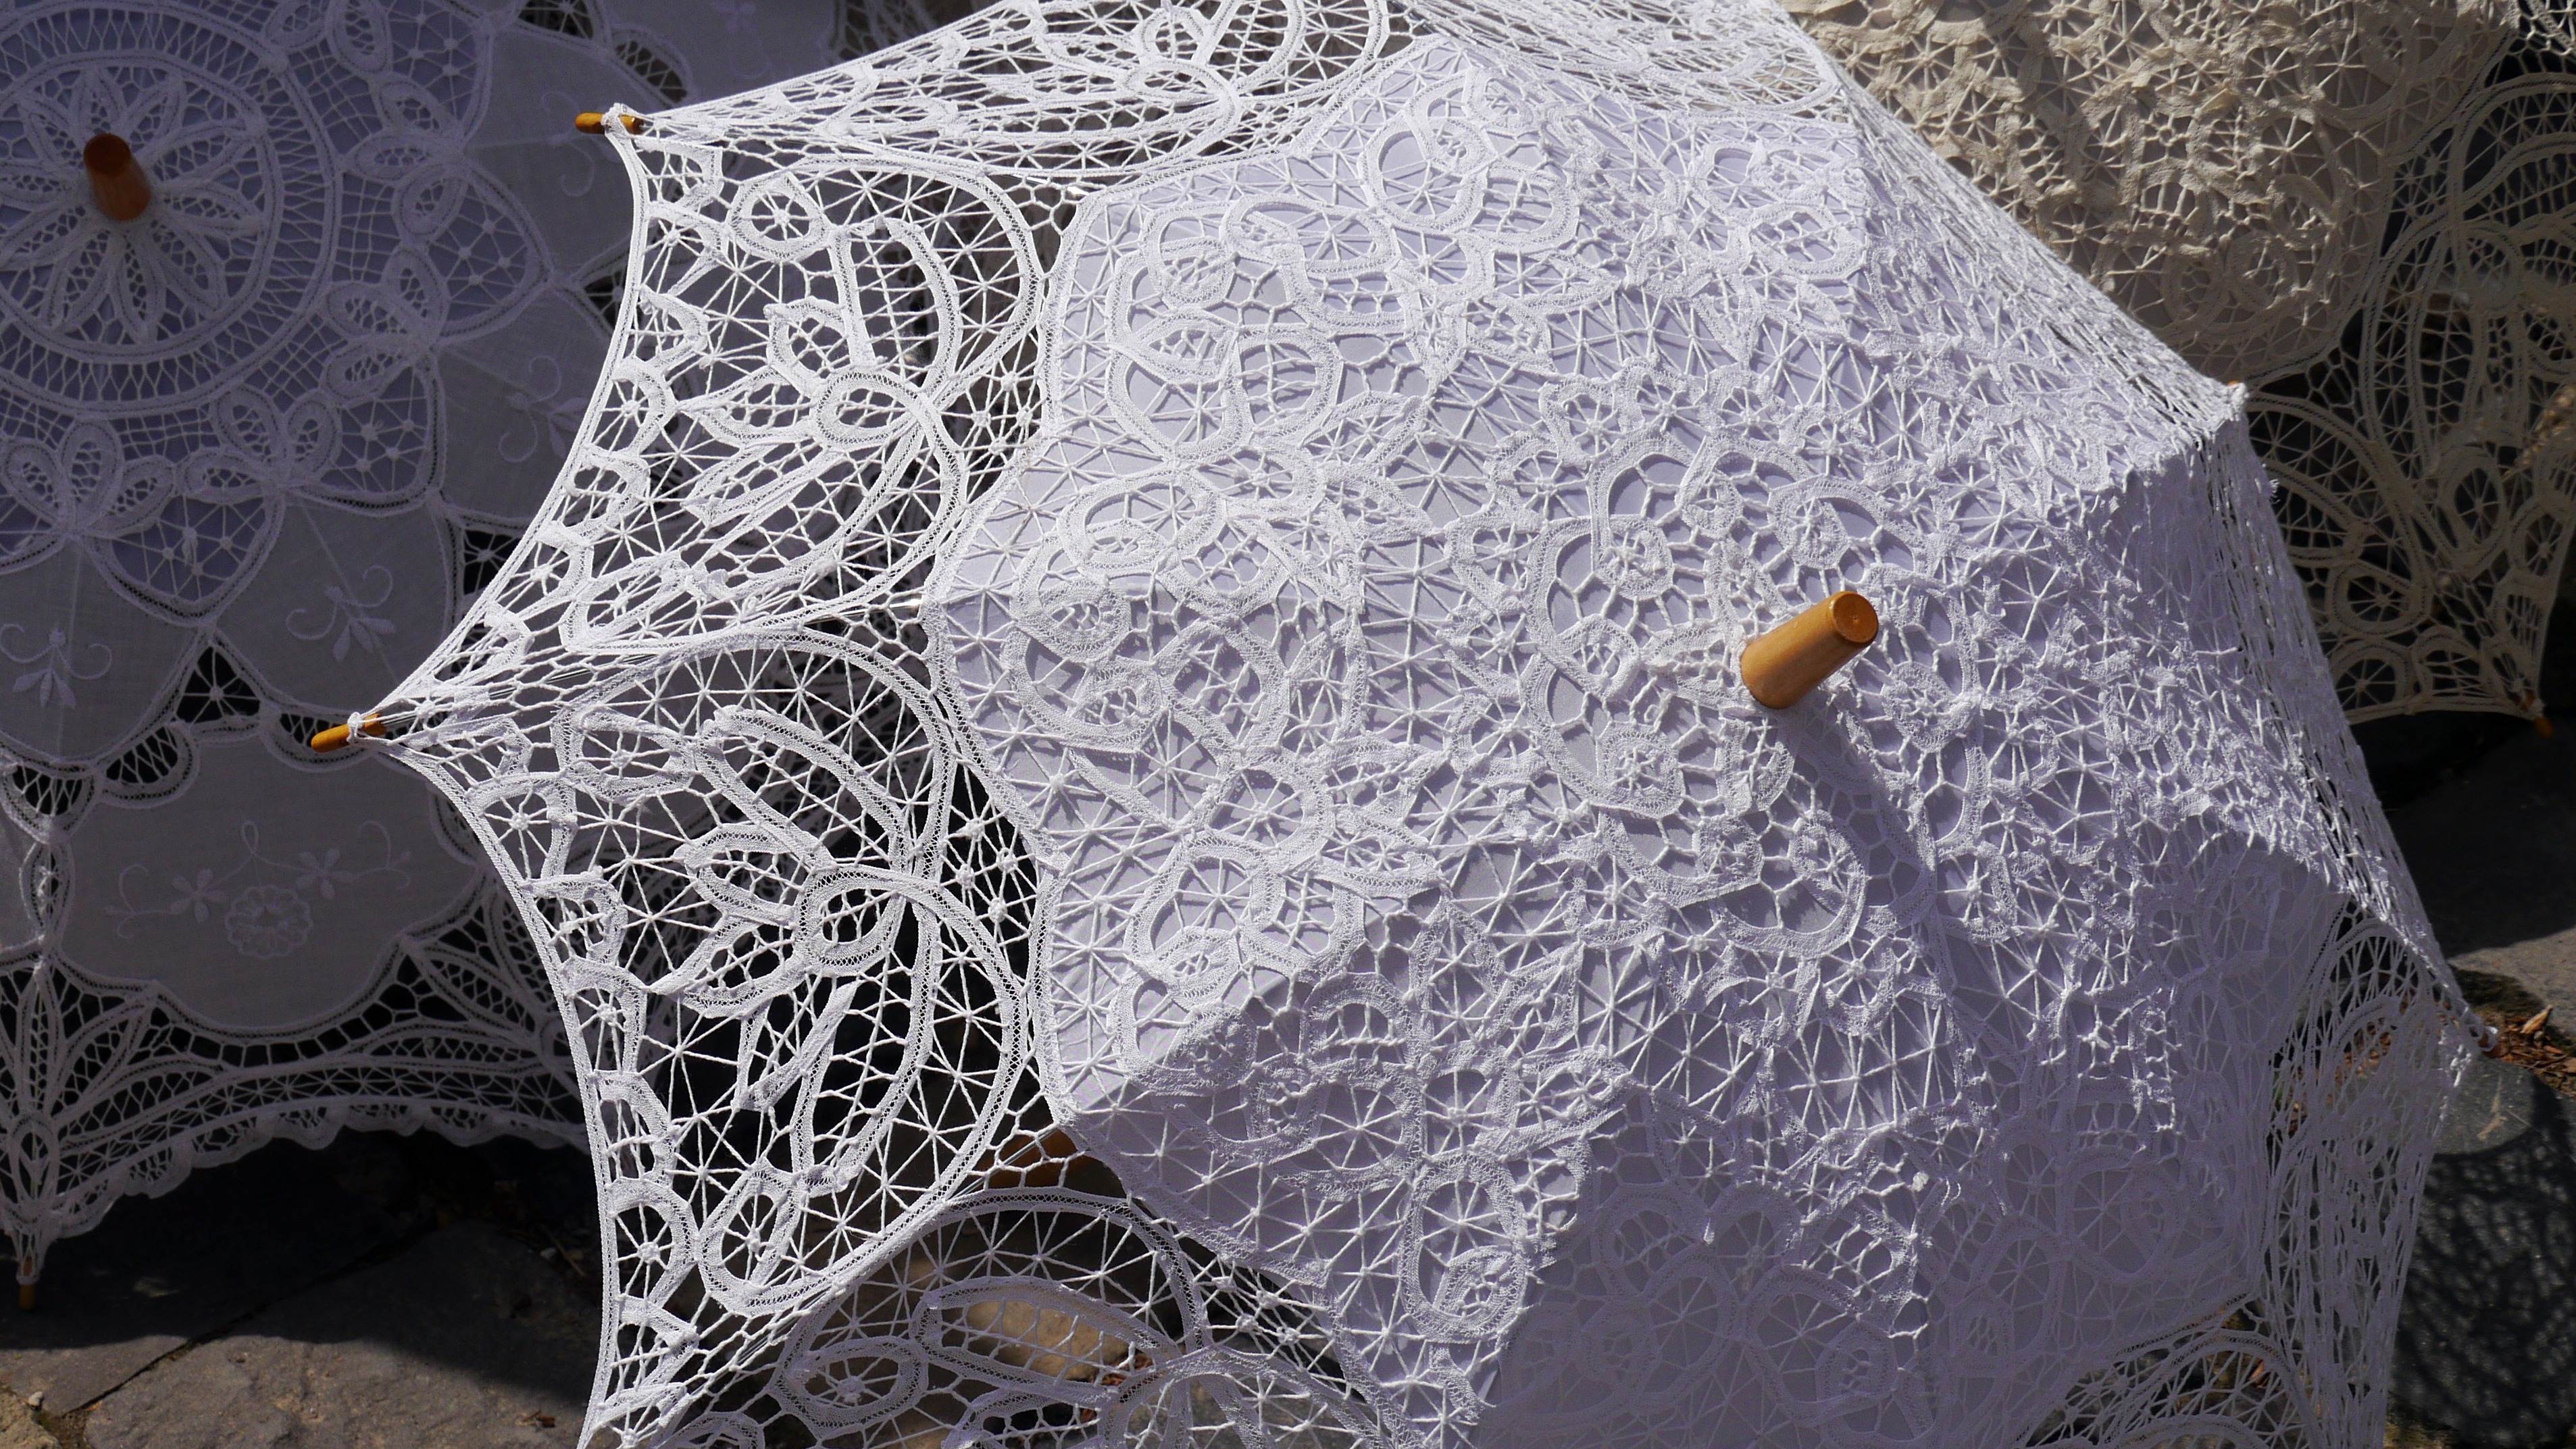
pattern, umbrella, lace, fashion, clothing, material, crochet, textile, art, dress, veil, sun umbrellas, fashion accessory